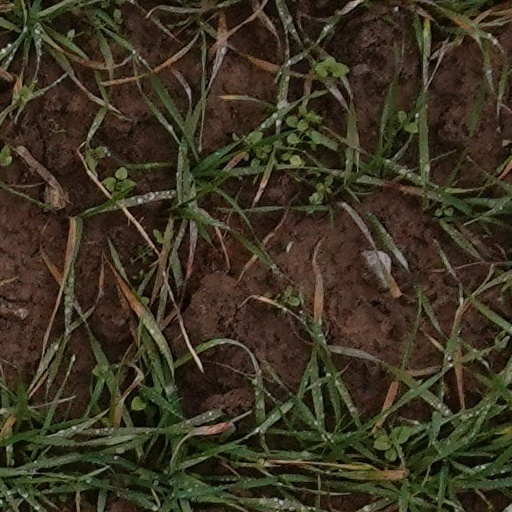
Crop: wheat